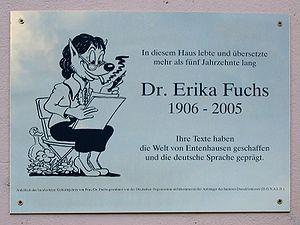
Plaque commémorative sur l'ancienne résidence de Erika Fuchs à Schwarzenbach an der Saale, en Allemagne.